3.7 cm SockelFlak L/14.5

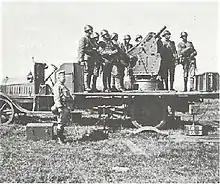
A Dutch mobile anti-aircraft gun during World War II. These mobile anti-aircraft guns were sold to the Dutch after the German defeat in World War I.

The SockelFlak was a gas-operated automatic cannon which fired a steel base fused explosive round with two brass driving bands. The gun was mounted on a light three-legged pedestal mount with a seat for the gunner and could be broken down into four loads for short-range transport or carried in one piece on a cart by a two-horse team for longer trips. There were two spade grips for aiming and the gun was fired by a trigger operated by the gunner's knee while seated. Since the gun wasn't originally meant for field use it was prone to stoppages due to dust and dirt. It had a cyclic rate of fire of 120 rounds per minute but its top loaded 10 round clip was slow to change, which meant that although easy to wield it had a limited time on target and slow practical rate of fire. The first 20 guns were delivered in December 1917 and by the time of the armistice, there were 150 in service.